McLaren MCL35

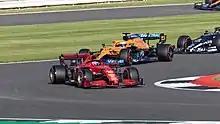

The car featured a new floor and additional guide vanes near the Z-shape cutout for the Austrian Grand Prix, and the cut-out's area was reduced. Norris qualified second for the race, 0.048 seconds off polesitter Verstappen's time and out-qualifying both works Mercedes cars – the first time a McLaren had qualified on the front row since , and Norris' career-best qualifying result. Ricciardo qualified thirteenth. Norris held position for the first 20 laps, and in doing so attracted a five-second penalty for forcing Pérez to run wide. The penalty was served on-track at Norris' scheduled pit stop, and he recovered to overtake Hamilton for third place on lap 52 and finished on the podium for the third time in the 2021 season. Both Seidl and Norris said they believed the team would have been able to challenge for second place had they not been awarded a penalty. Ricciardo finished seventh, and improved to eighth in the WDC.